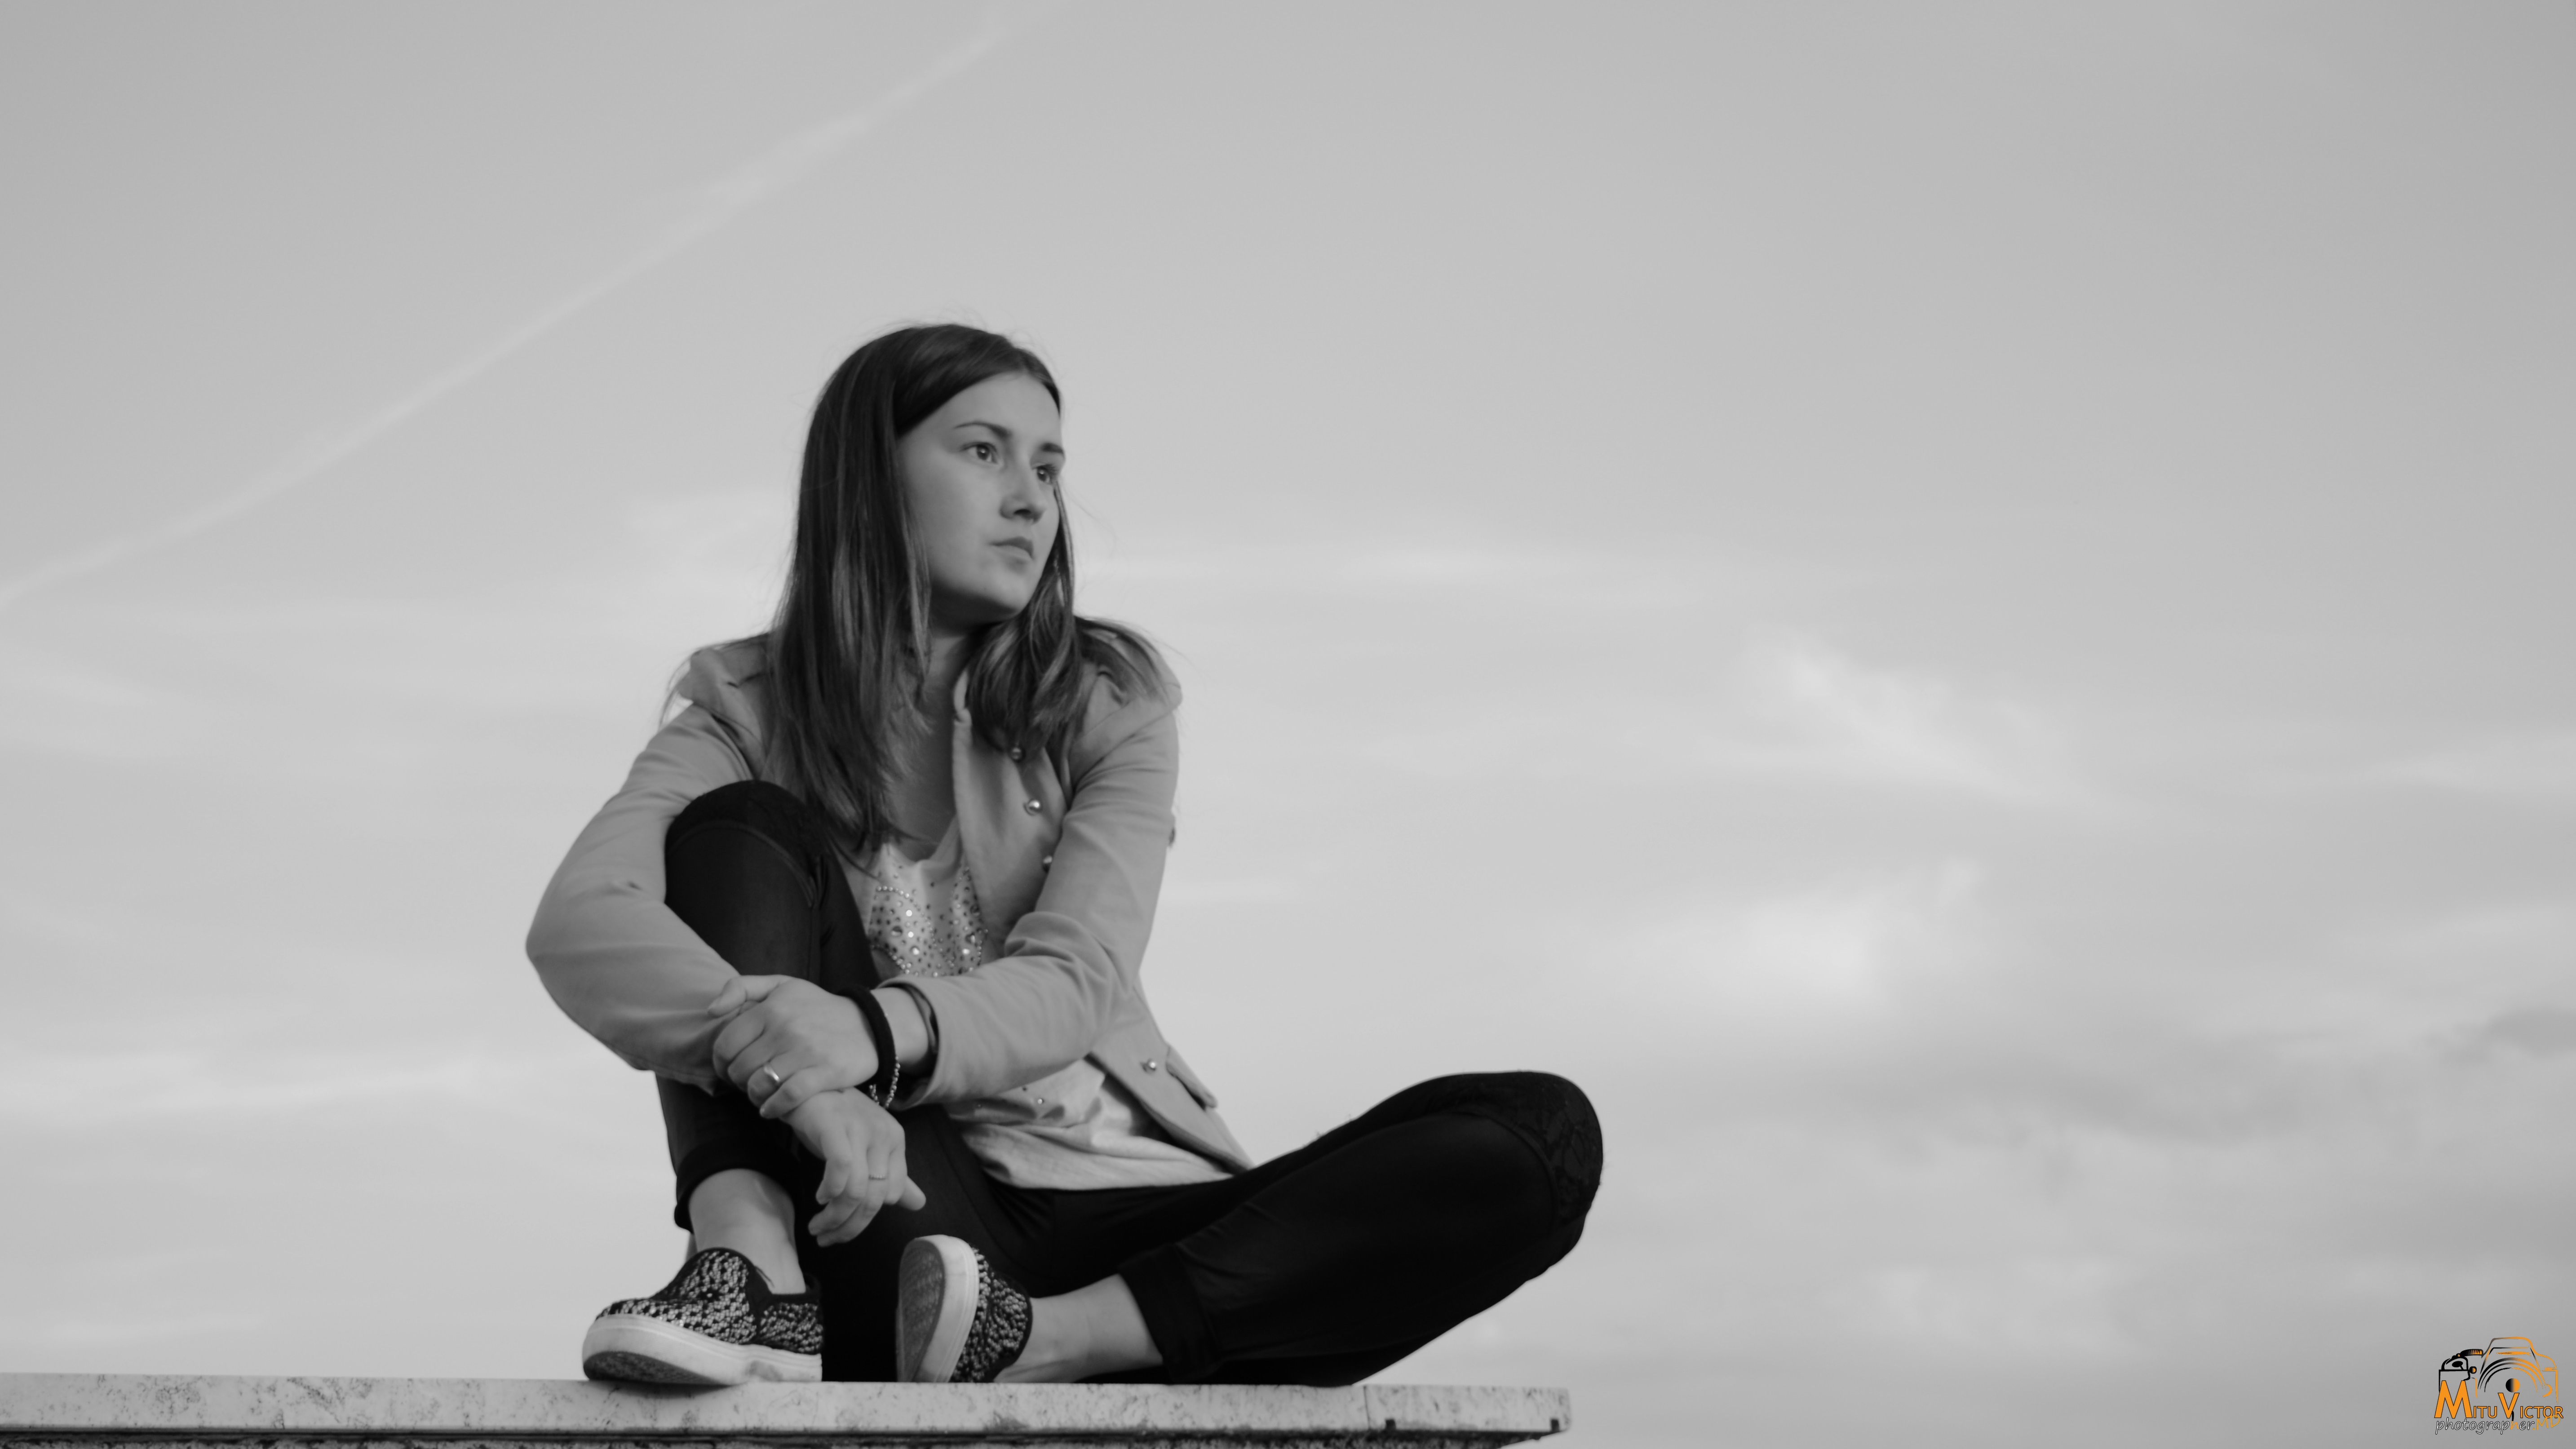
person, black and white, photography, model, sitting, monochrome, photograph, beauty, photo shoot, monochrome photography, portrait photography, human positions, physical fitness